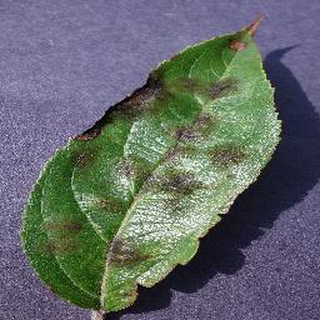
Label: apple_apple_scab